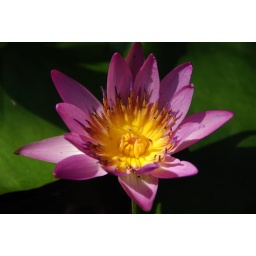
Water lilies are still in the green house till May 15, Please view large #325